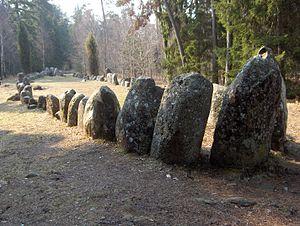
Cette liste non exhaustive, recense les sites mégalithiques encore visibles en Suède.